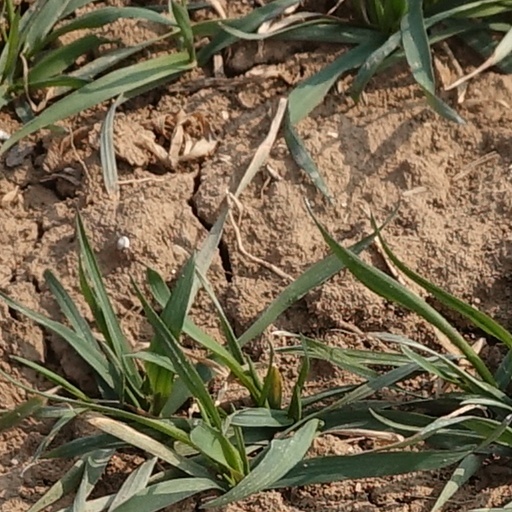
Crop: wheat